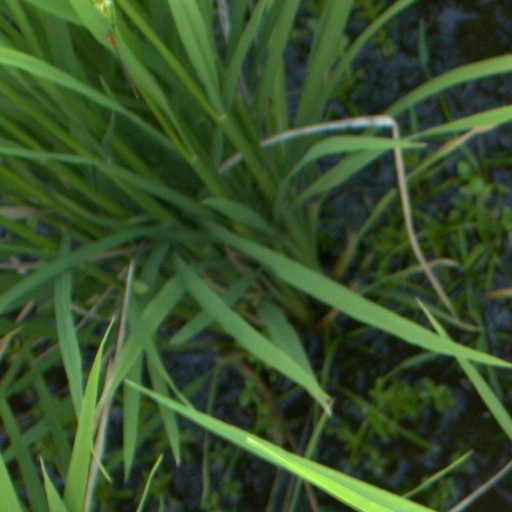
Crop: rice